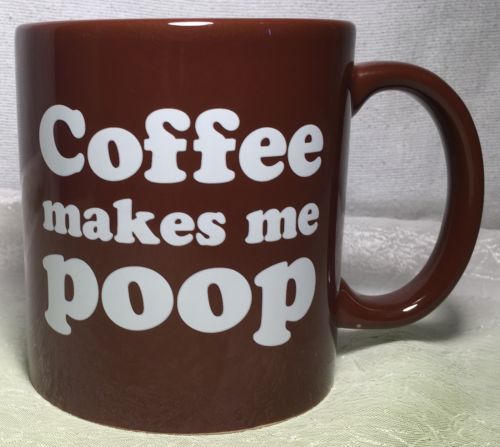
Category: mug